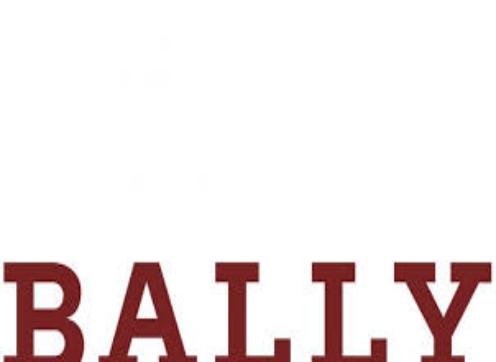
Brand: Bally Shoe
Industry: Clothes